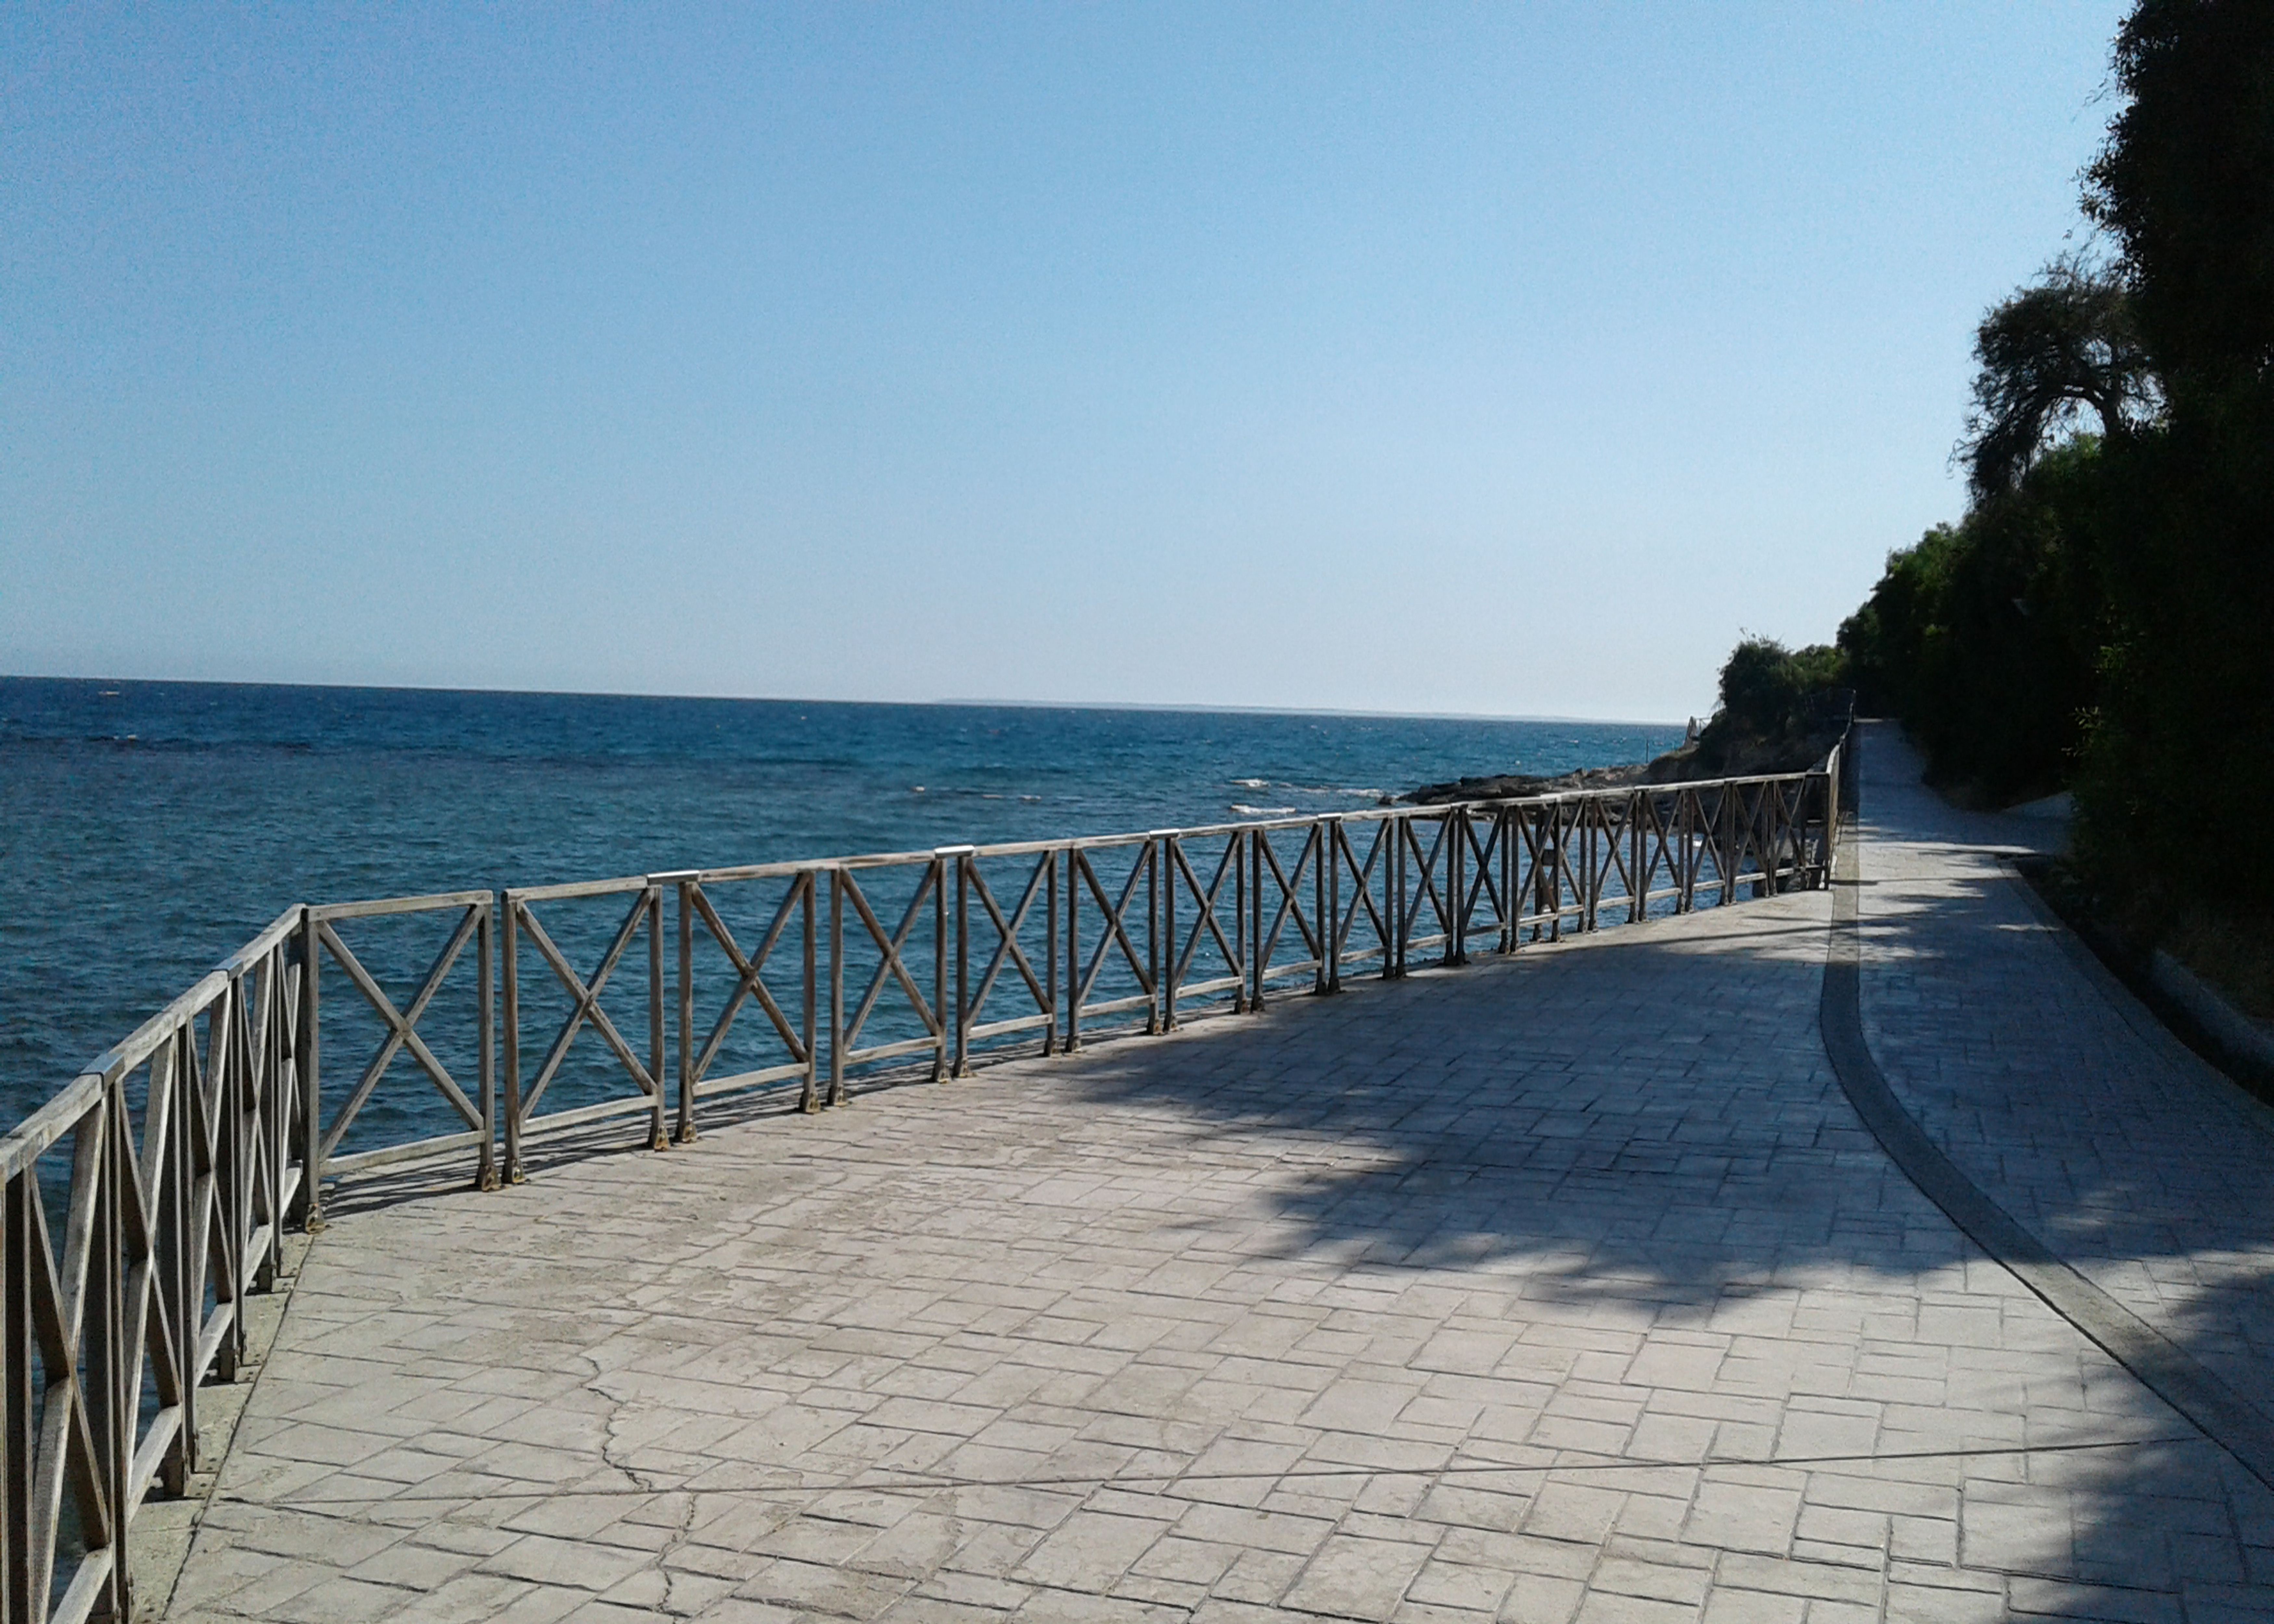
sky, sea, path, walking, water, fence, wood, coastal and oceanic landforms, tree, horizon, dock, landscape, waterway, boardwalk, shore, plant, handrail, bridge, pier, coast, walkway, fixed link, ocean, nonbuilding structure, guard rail, beach, sound, bay, leisure, road surface, tourism, sand, rock, reservoir, tropics, natural landscape, inlet, road, vacation, baluster, deck